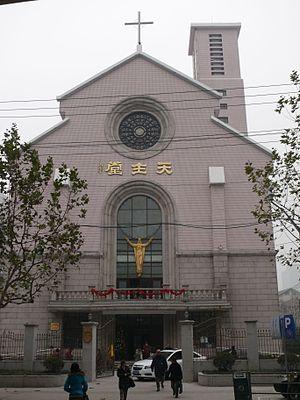
L'église Saint-Pierre, à Shanghai (China)
L’église Saint-Pierre est une église catholique située à Shanghai, en Chine.